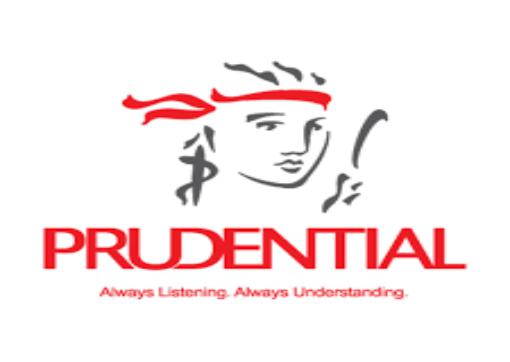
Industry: Others